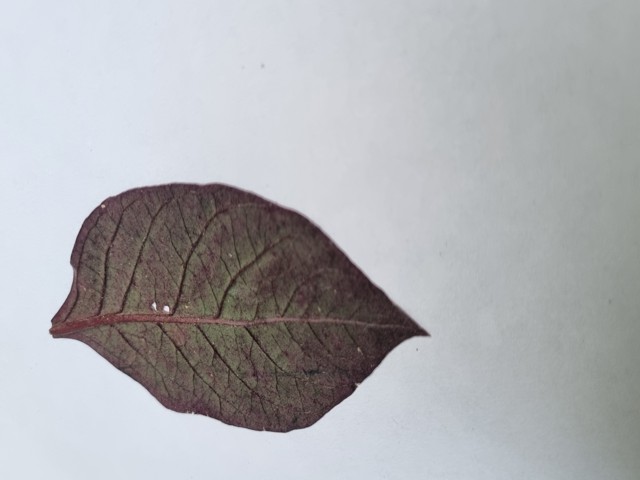
Plant: kalochitra